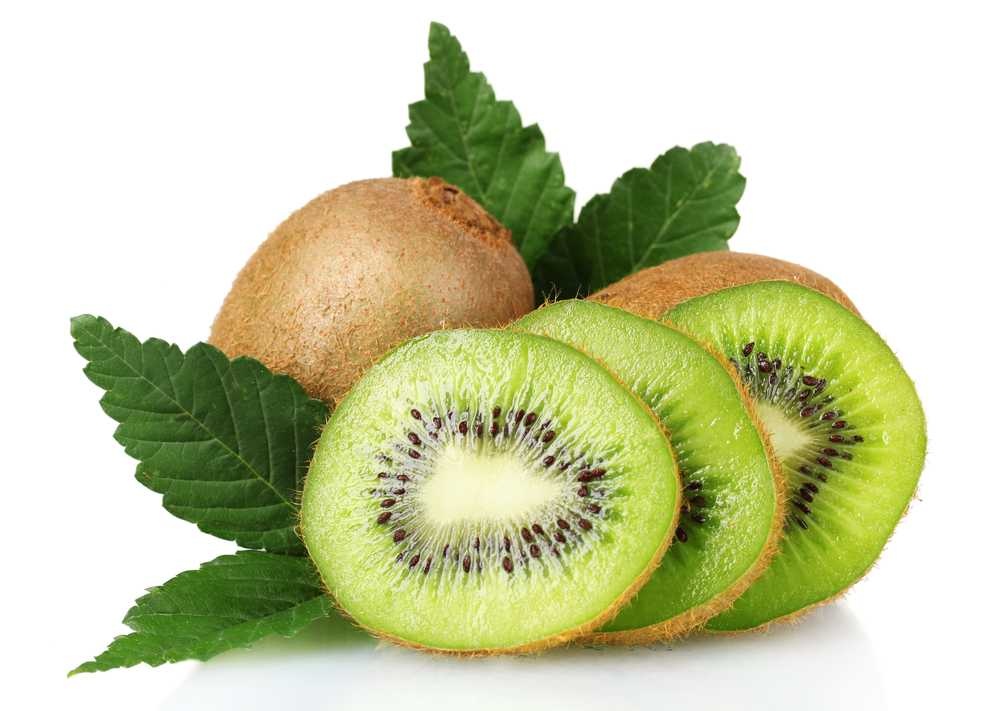
Label: Kiwi